At Home Abroad

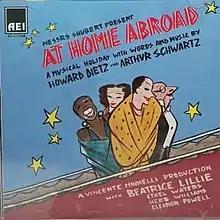
Cast Recording

At Home Abroad is a revue with music by Arthur Schwartz and lyrics by Howard Dietz. It introduced the songs "Love Is a Dancing Thing", "What a Wonderful World" and "Got a Bran' New Suit", among others. The revue follows a bored couple who flee America and go on a musical world tour.